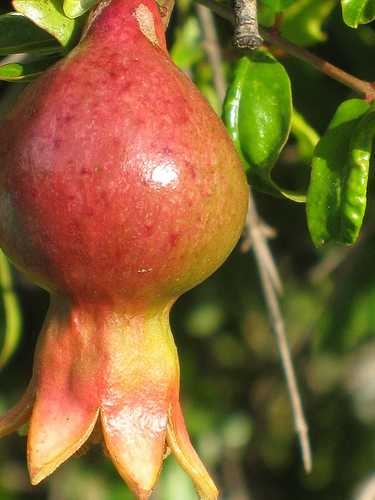
Label: Pomegranate